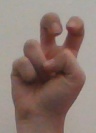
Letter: toot